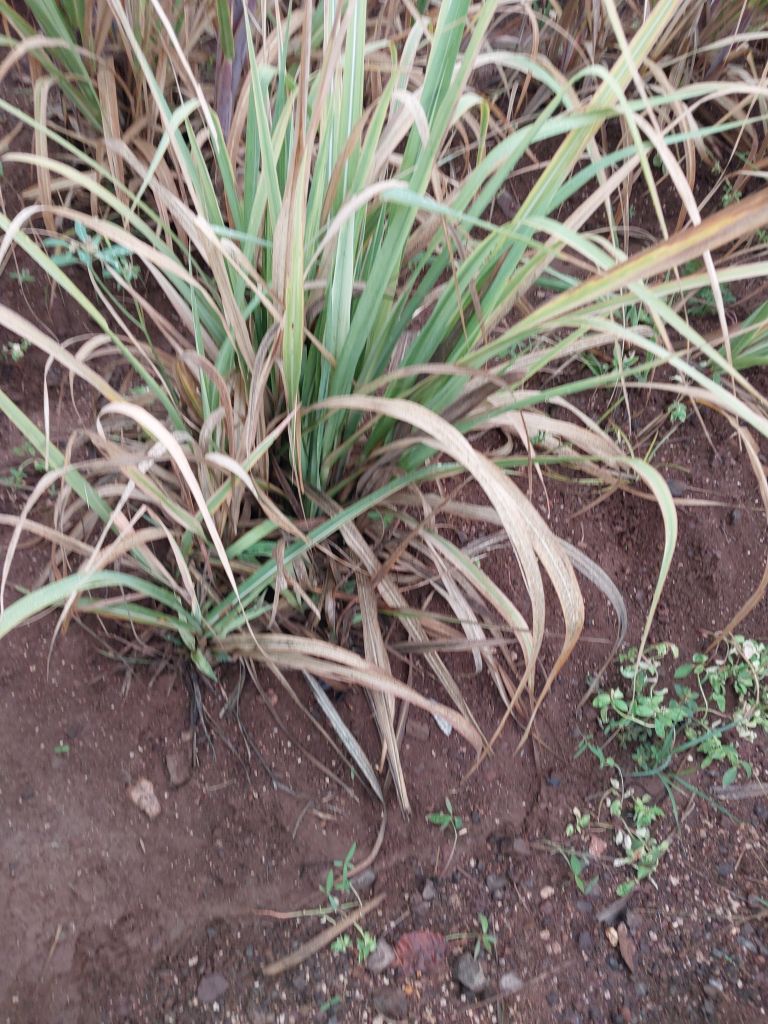
Label: Grassy shoot